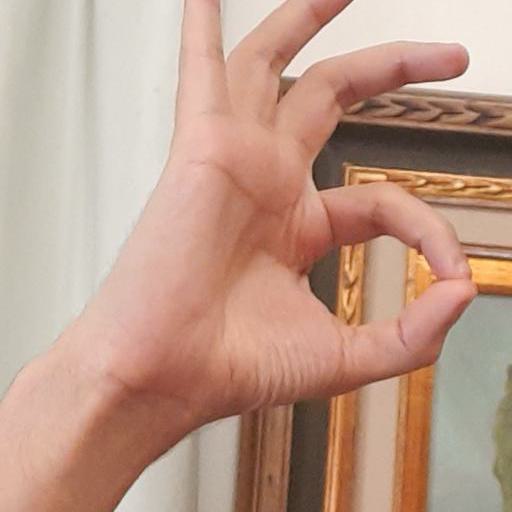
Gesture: ok